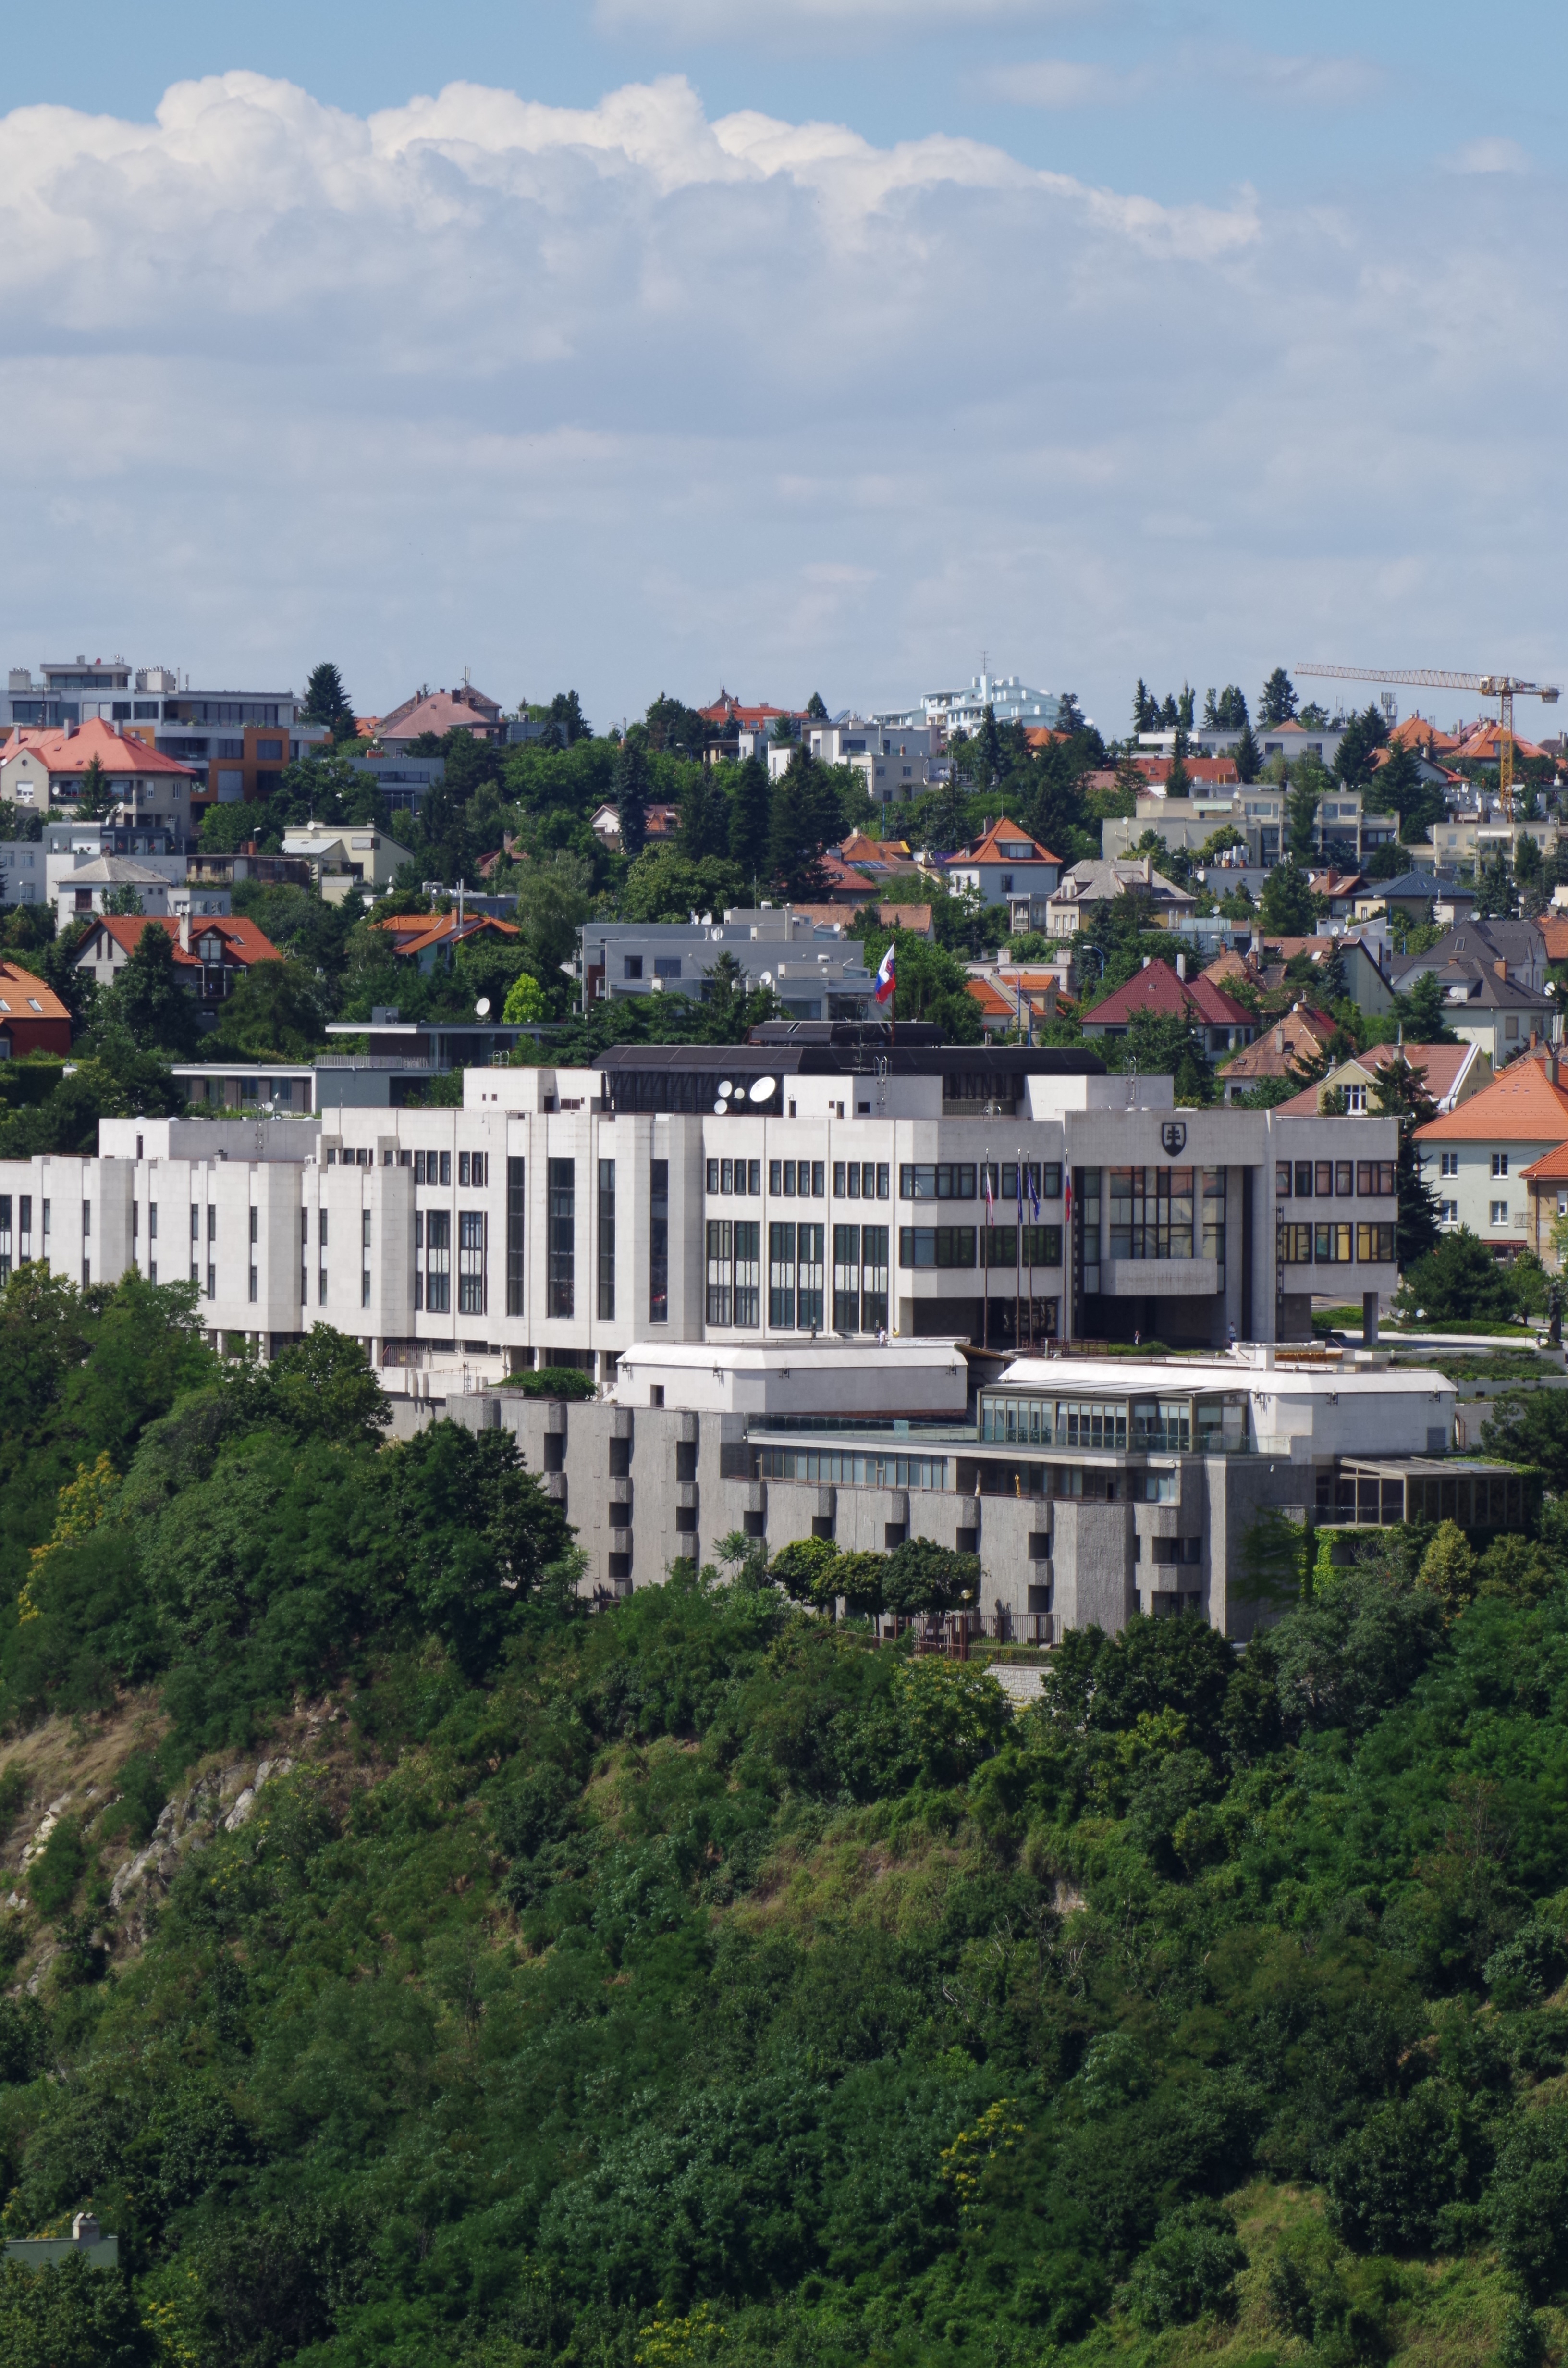
coast, skyline, town, city, cityscape, downtown, landmark, tourism, parliament, bratislava, slovakia, aerial photography, residential area, human settlement